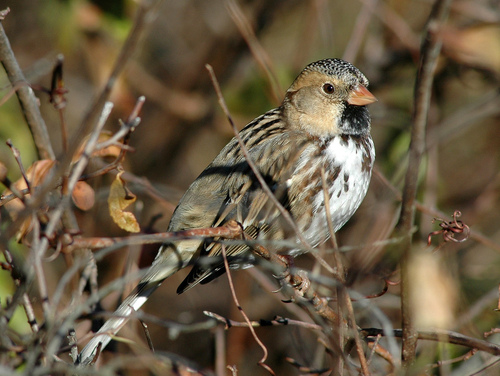
this bird has a white breast with brown feathers and head.
a medium sized bird with a grey cheek patch and a white bellybird with small triangular orange bill, brown eyebrow, and speckled brown and white breast.
this bird is brown with white on its chest and has a very short beak.
the bird has a brown eyering and orange bill that is small.
this bird has wings that are brown and black and has a short orange bill
this bird has wings that are brown and has a white belly
this particular bird has a belly that is white and has gray spots on it
this bird has a snow white breast coloration with a dotted crown colorthe top of the head has speckled black and white feathers but the rest of the body is differing shades of brown, black and white.
Species: Harris Sparrow